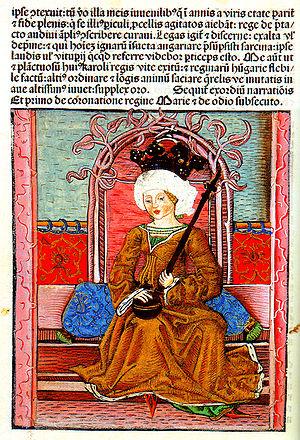
Marie Iʳᵉ d'Anjou, née en 1371 morte à Buda le 17 mai 1395, reine de Hongrie, fille de Louis Iᵉʳ le Grand, roi de Hongrie et de Pologne, et d'Élisabeth de Bosnie.